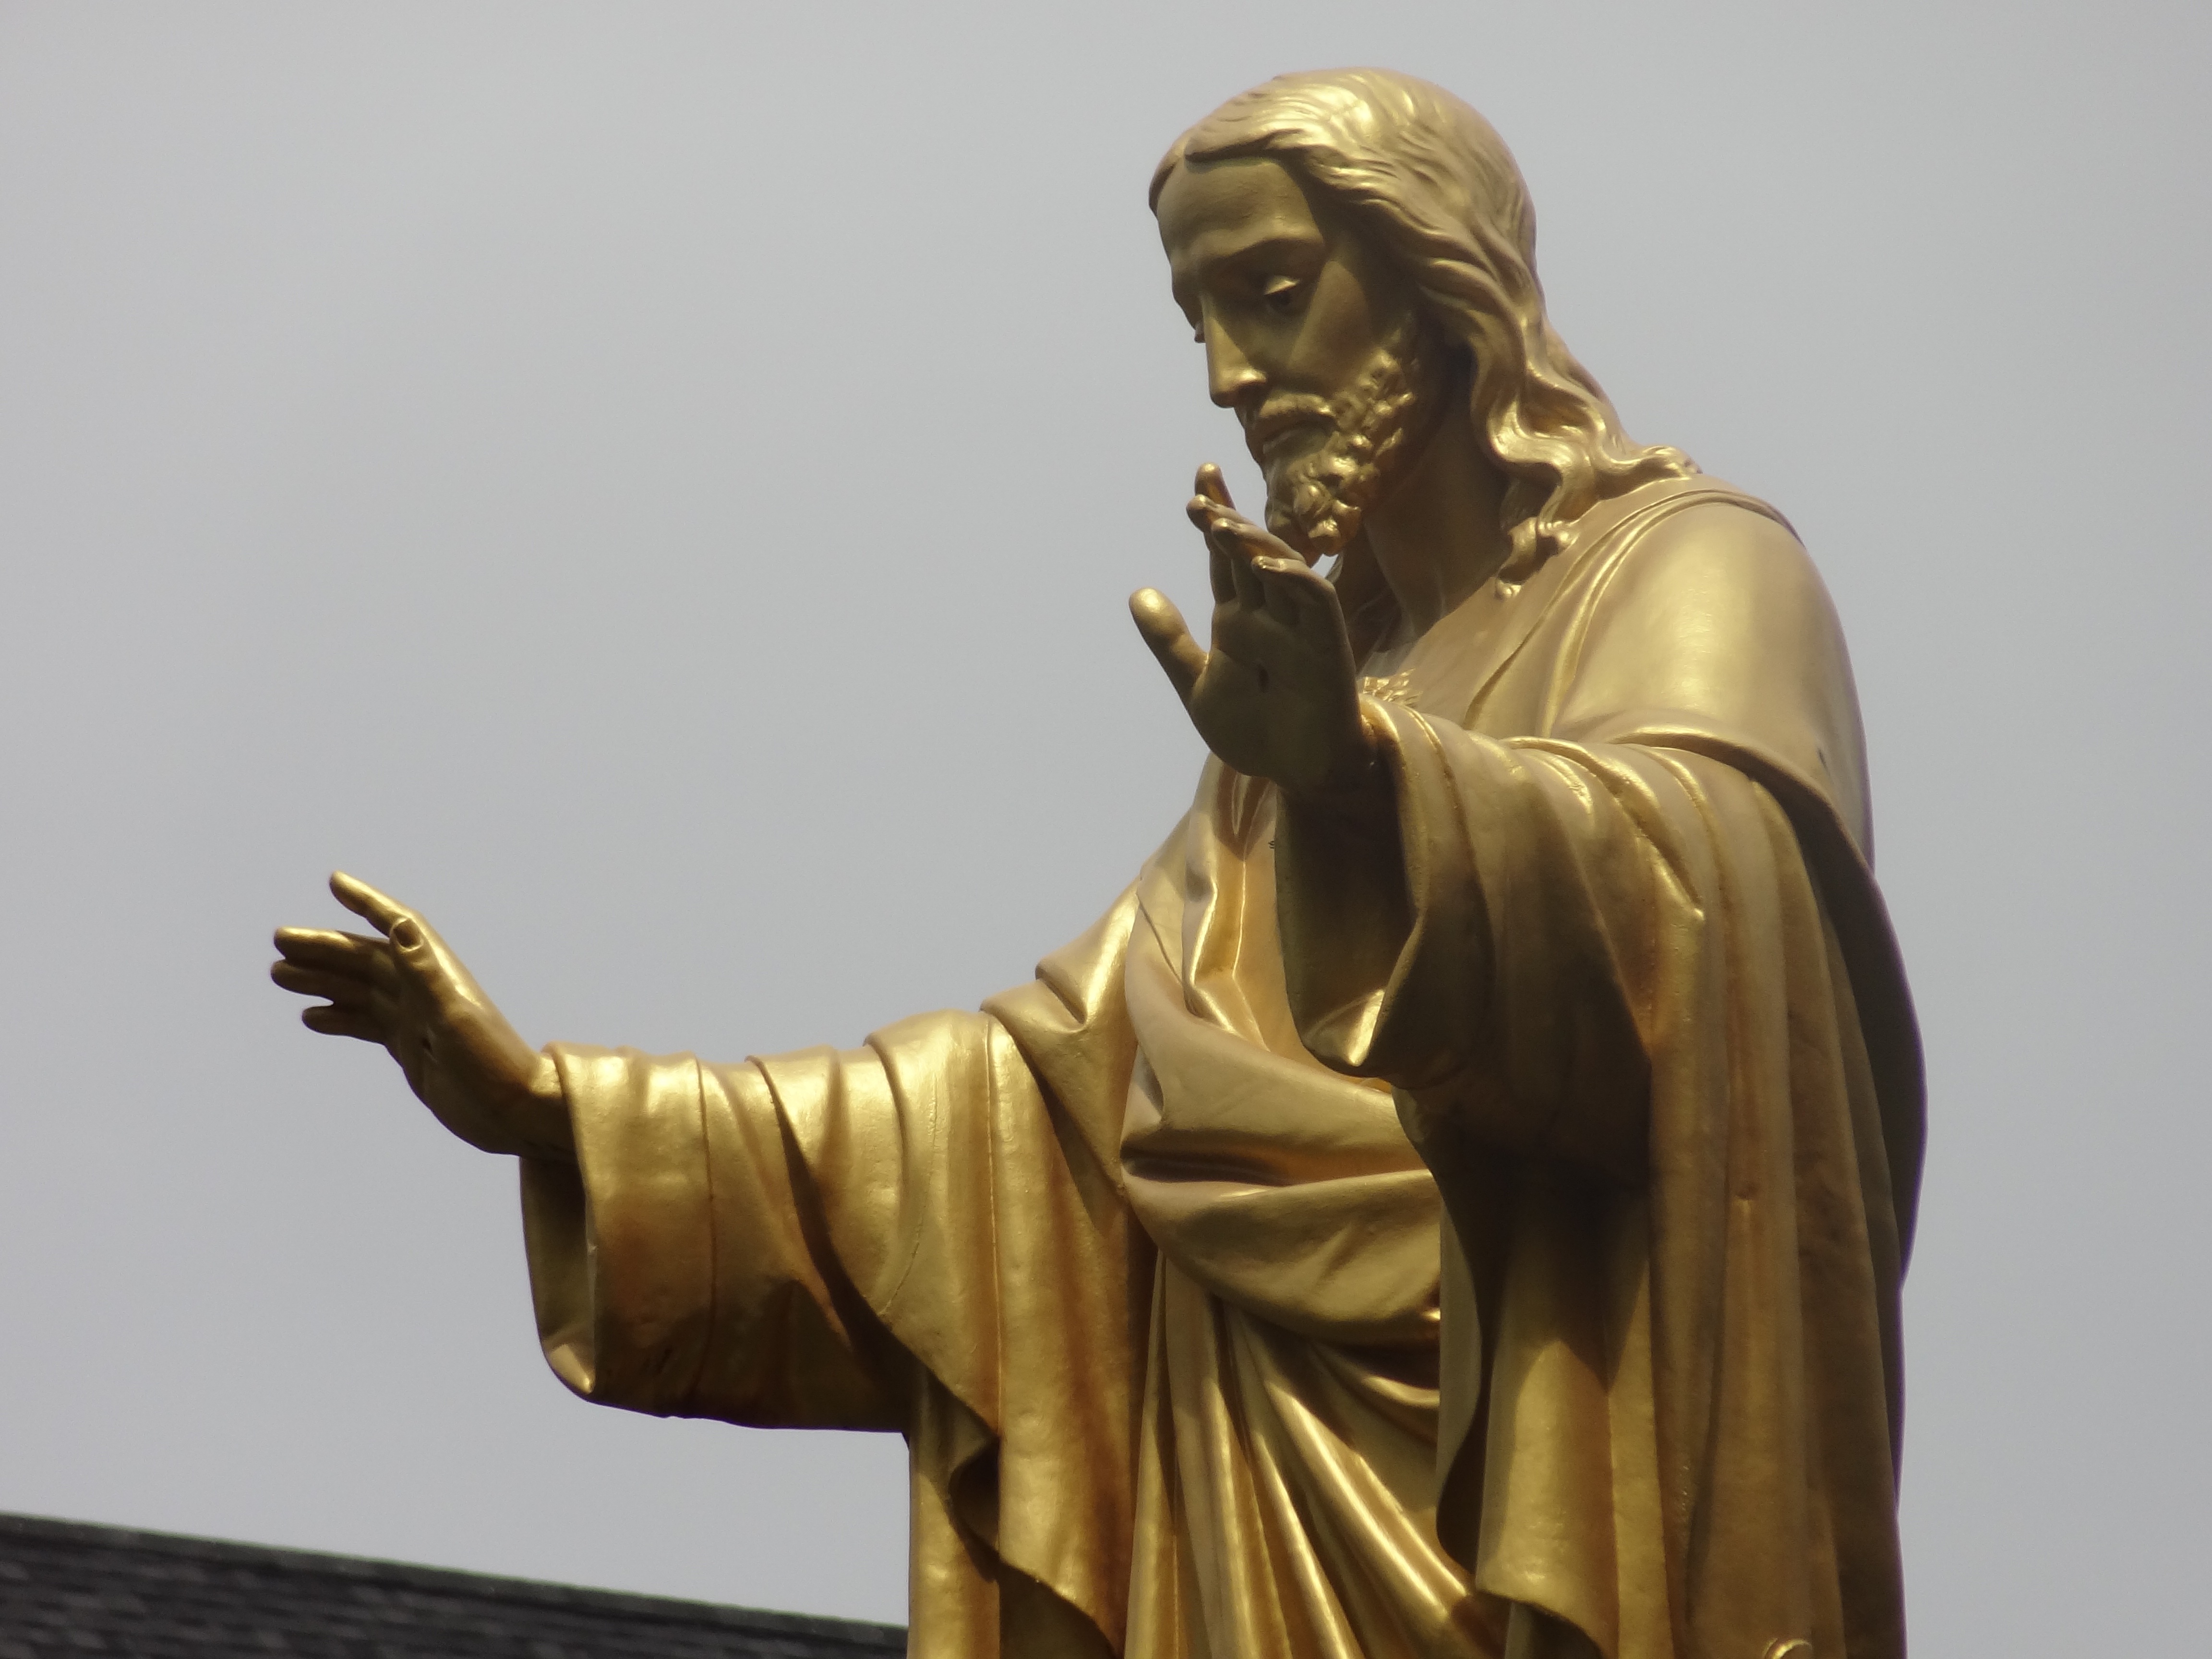
monument, statue, golden, spiritual, sculpture, art, temple, faith, jesus, ancient history, classical sculpture